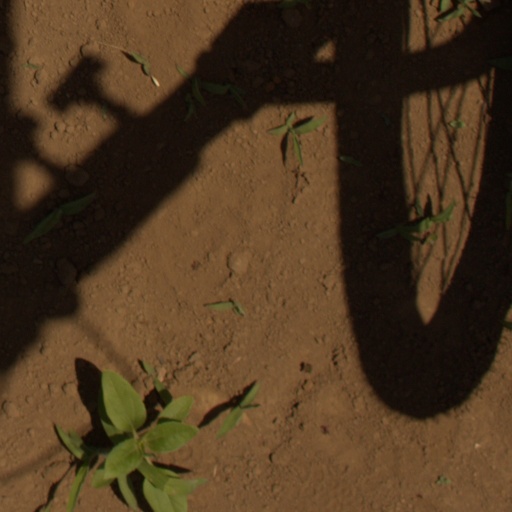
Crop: Jerusalem artichoke